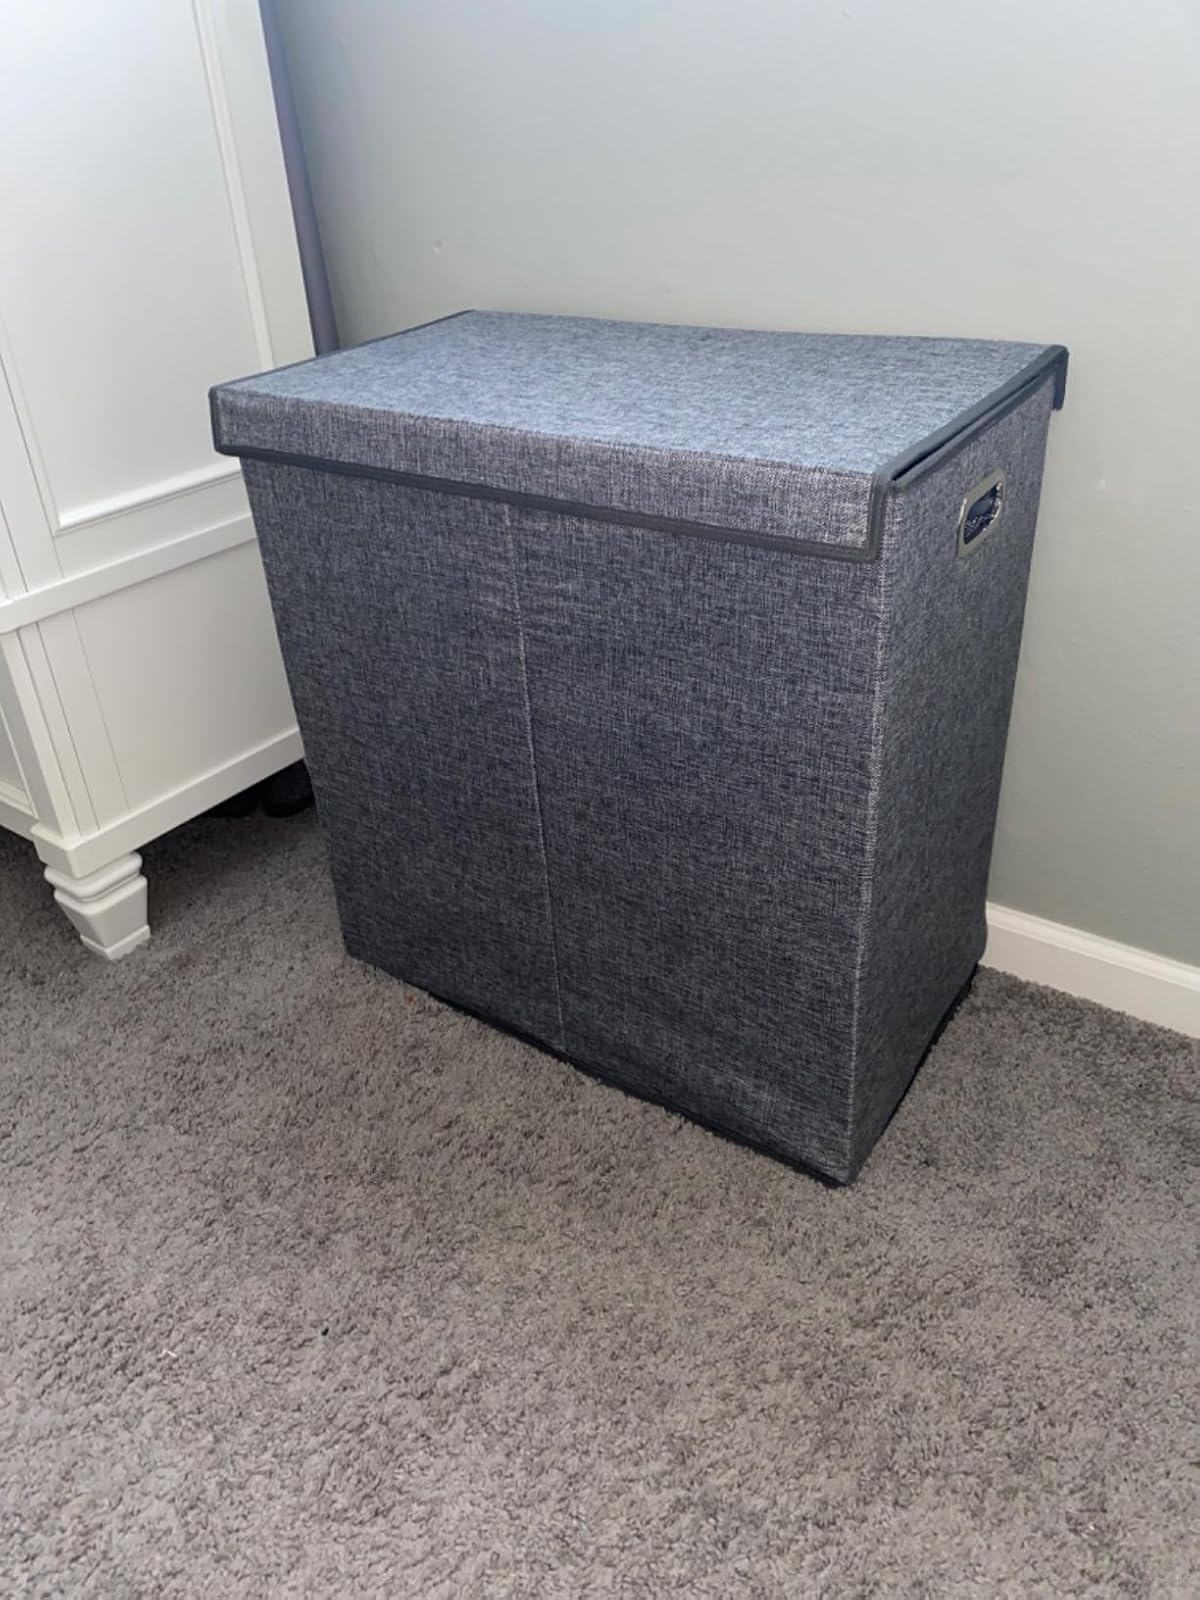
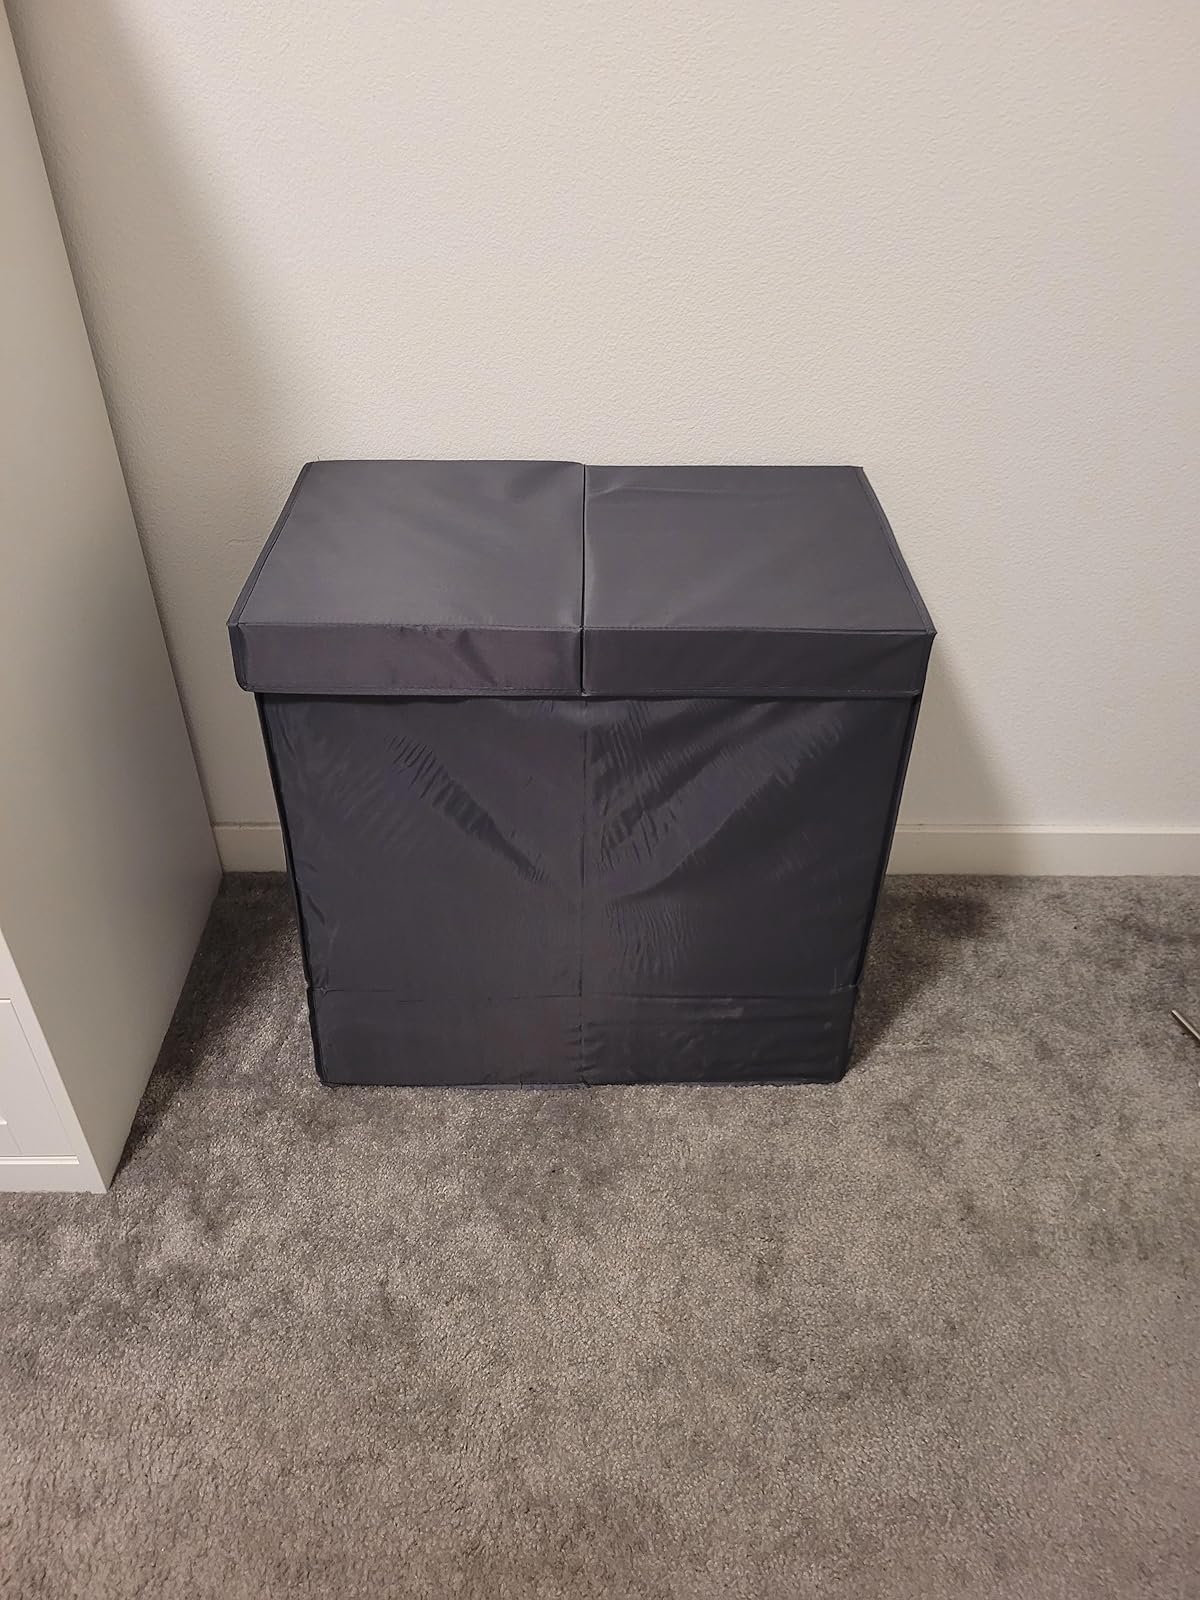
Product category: items_hamper
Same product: yes